Victoria Matthews

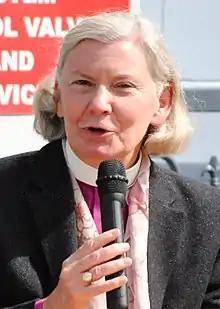
Matthews in 2012

Victoria Matthews (born 1954) is a Canadian Anglican bishop. From 2008 until 2018, she served as Bishop of Christchurch in the Anglican Church in Aotearoa, New Zealand and Polynesia. In 1994, she became the first woman ordained bishop in the Anglican Church of Canada when she was made a suffragan bishop of the Diocese of Toronto. She then served as the Bishop of Edmonton from 1997 to 2007.